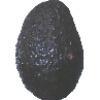
Label: Avocado ripe 1